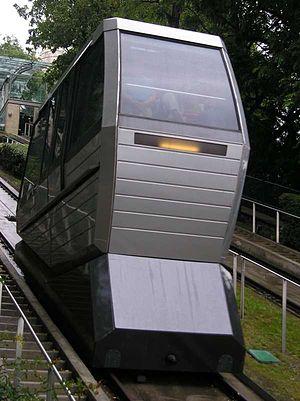
Un ascenseur incliné est un mode de transport guidé qui utilise une cabine unique circulant sur une voie sur rails en pente, tractée par un ou plusieurs câbles depuis la station terminale amont.
Le funiculaire de Montmartre, situé dans le 18ᵉ arrondissement de Paris, est depuis 1991 un ascenseur incliné automatique comprenant deux cabines, permettant de monter au sommet de la butte Montmartre et d'accéder ainsi à la basilique du Sacré-Cœur sans devoir emprunter l'escalier de plus de deux-cent-vingt marches. Ouvert en juillet 1900, il a été entièrement rénové en 1935 puis en 1991. Long de cent-huit mètres, il gravit les trente-six mètres de dénivelé en moins d'une minute trente. Géré par la RATP, l'opérateur des transports en commun parisiens, il a transporté 3 340 170 voyageurs en 2017.